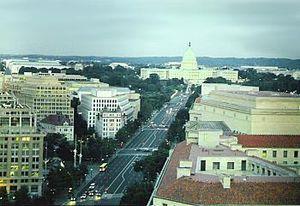
Pennsylvania Avenue est une grande avenue située à Washington DC, reliant la Maison-Blanche au Capitole des États-Unis.